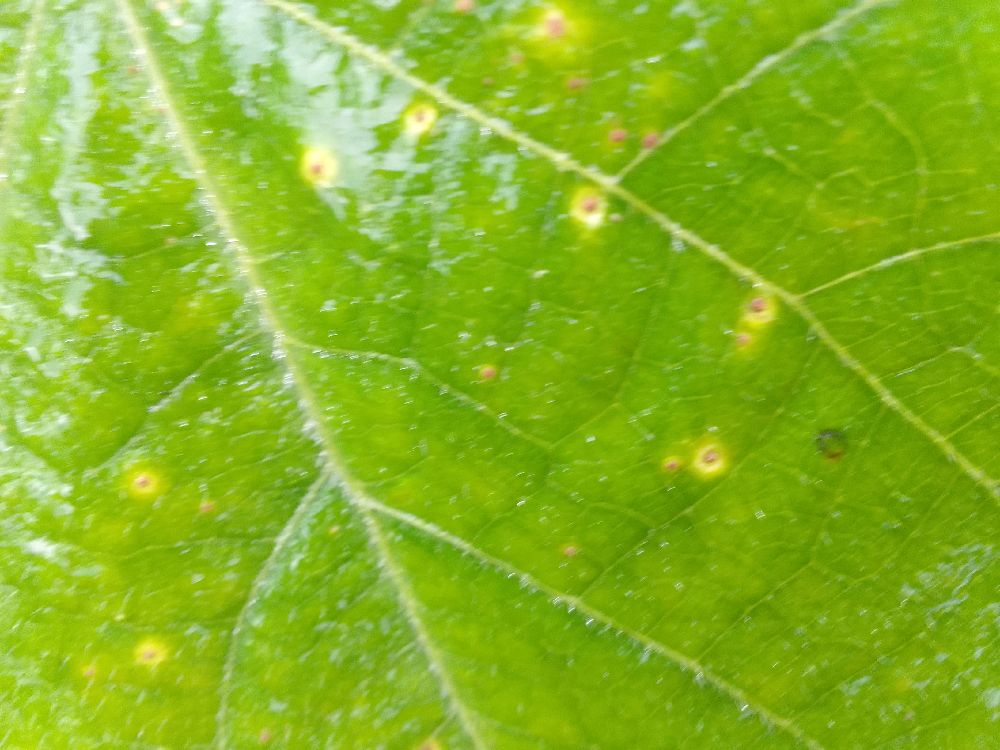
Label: rust